Cori Bush

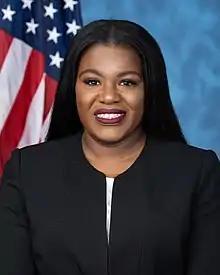
Official portrait, 2021

Cori Anika Bush (born July 21, 1976) is an American politician, nurse, pastor, and Black Lives Matter activist who served as the U.S. representative for from 2021 to 2025. The district includes all of the city of St. Louis and most of northern St. Louis County.